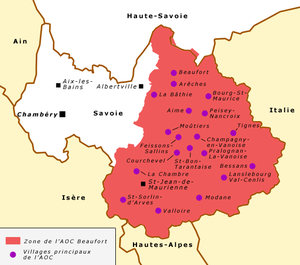
La Tarentaise est une vallée intra-alpine, une région naturelle française et une province historique de la Savoie, située dans le département de la Savoie, où l'Isère prend sa source et qui s'étend jusqu'à Albertville au Carrefour des Quatre Vallées.
Beaufort est l'appellation d'origine d'un fromage au lait cru de vache, à pâte pressée cuite, élaboré en Savoie en France. La production du lait et sa transformation s'effectuent dans une aire comprenant la région du Beaufortain d'où il tire son nom. Il est formé en meule à talon légèrement concave. L'appellation beaufort est préservée commercialement via une Appellation d'origine protégée.
Les Allues est une commune française située dans le sud du département de la Savoie, en région Auvergne-Rhône-Alpes.
Cevins est une commune française située dans le département de la Savoie, en région Auvergne-Rhône-Alpes.